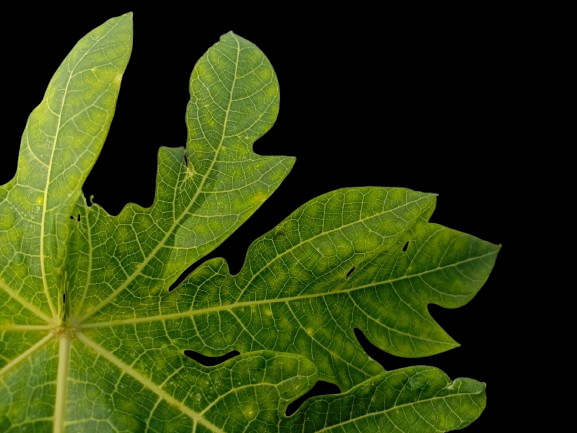
Crop: Papaya
Label: Pathogen_symptoms